Arboreal locomotion

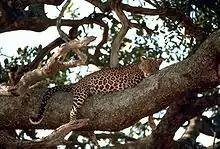
Leopards are great climbers and can carry their kills up trees to keep them out of reach of scavengers and other predators

Arboreal locomotion is the locomotion of animals in trees. In habitats in which trees are present, animals have evolved to move in them. Some animals may scale trees only occasionally (scansorial), but others are exclusively arboreal. The habitats pose numerous mechanical challenges to animals moving through them and lead to a variety of anatomical, behavioral and ecological consequences as well as variations throughout different species. Furthermore, many of these same principles may be applied to climbing without trees, such as on rock piles or mountains.